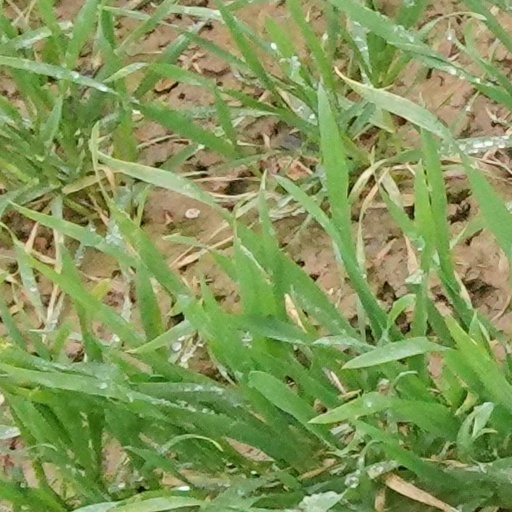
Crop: wheat